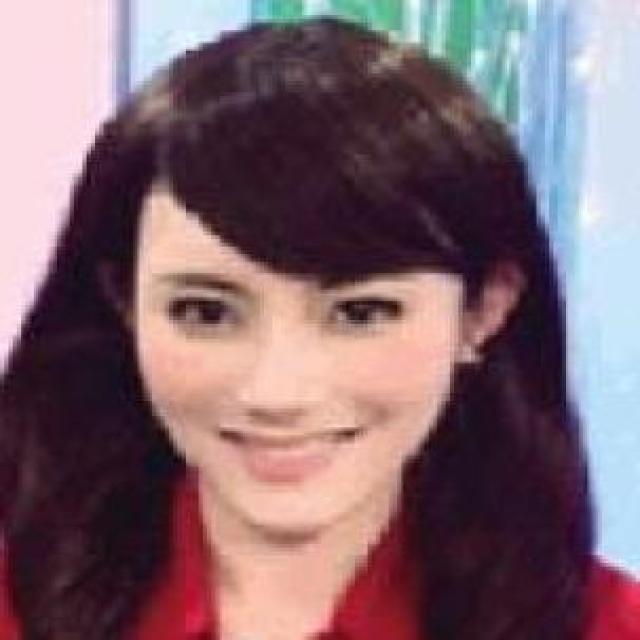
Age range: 21-44